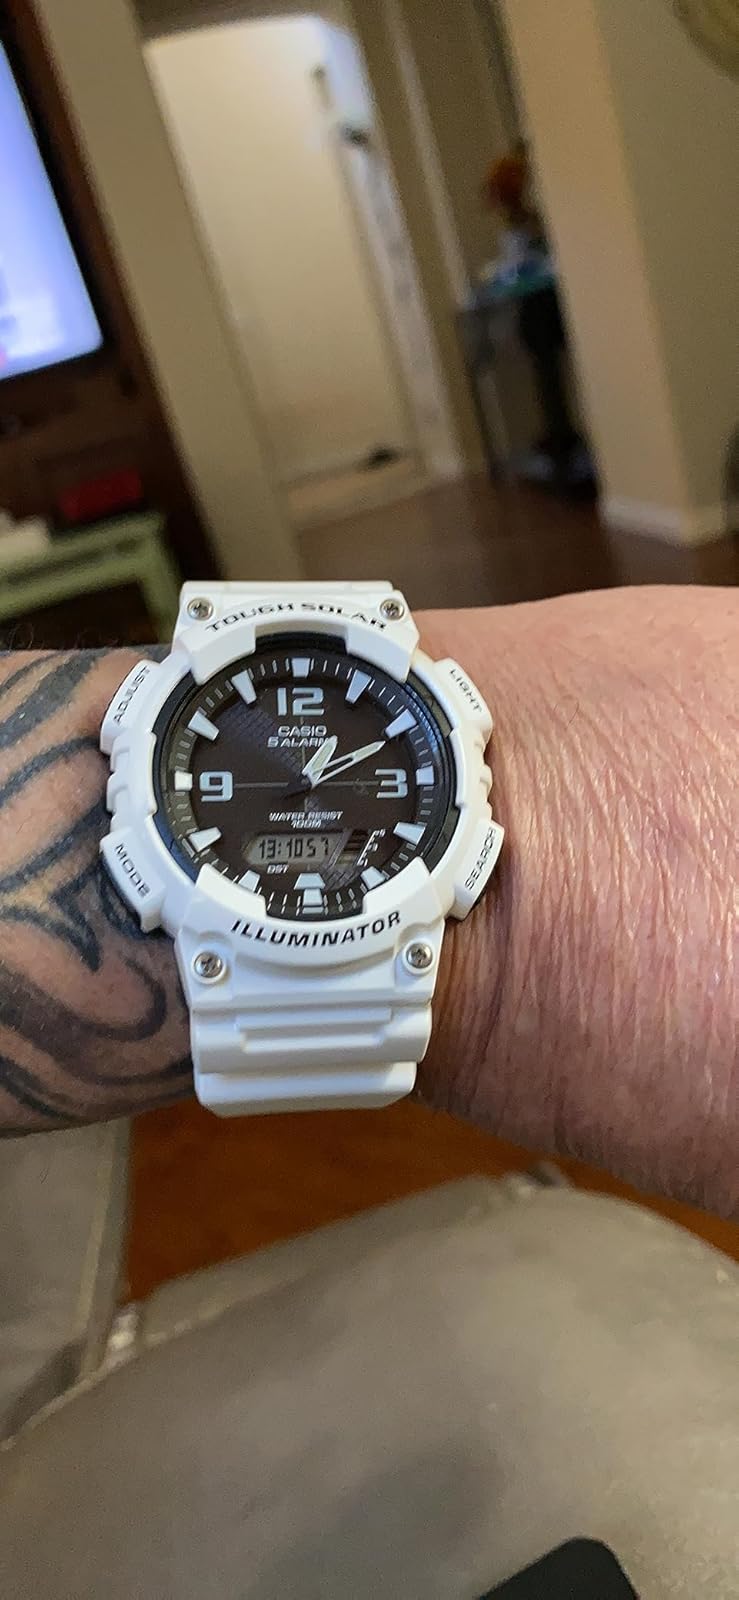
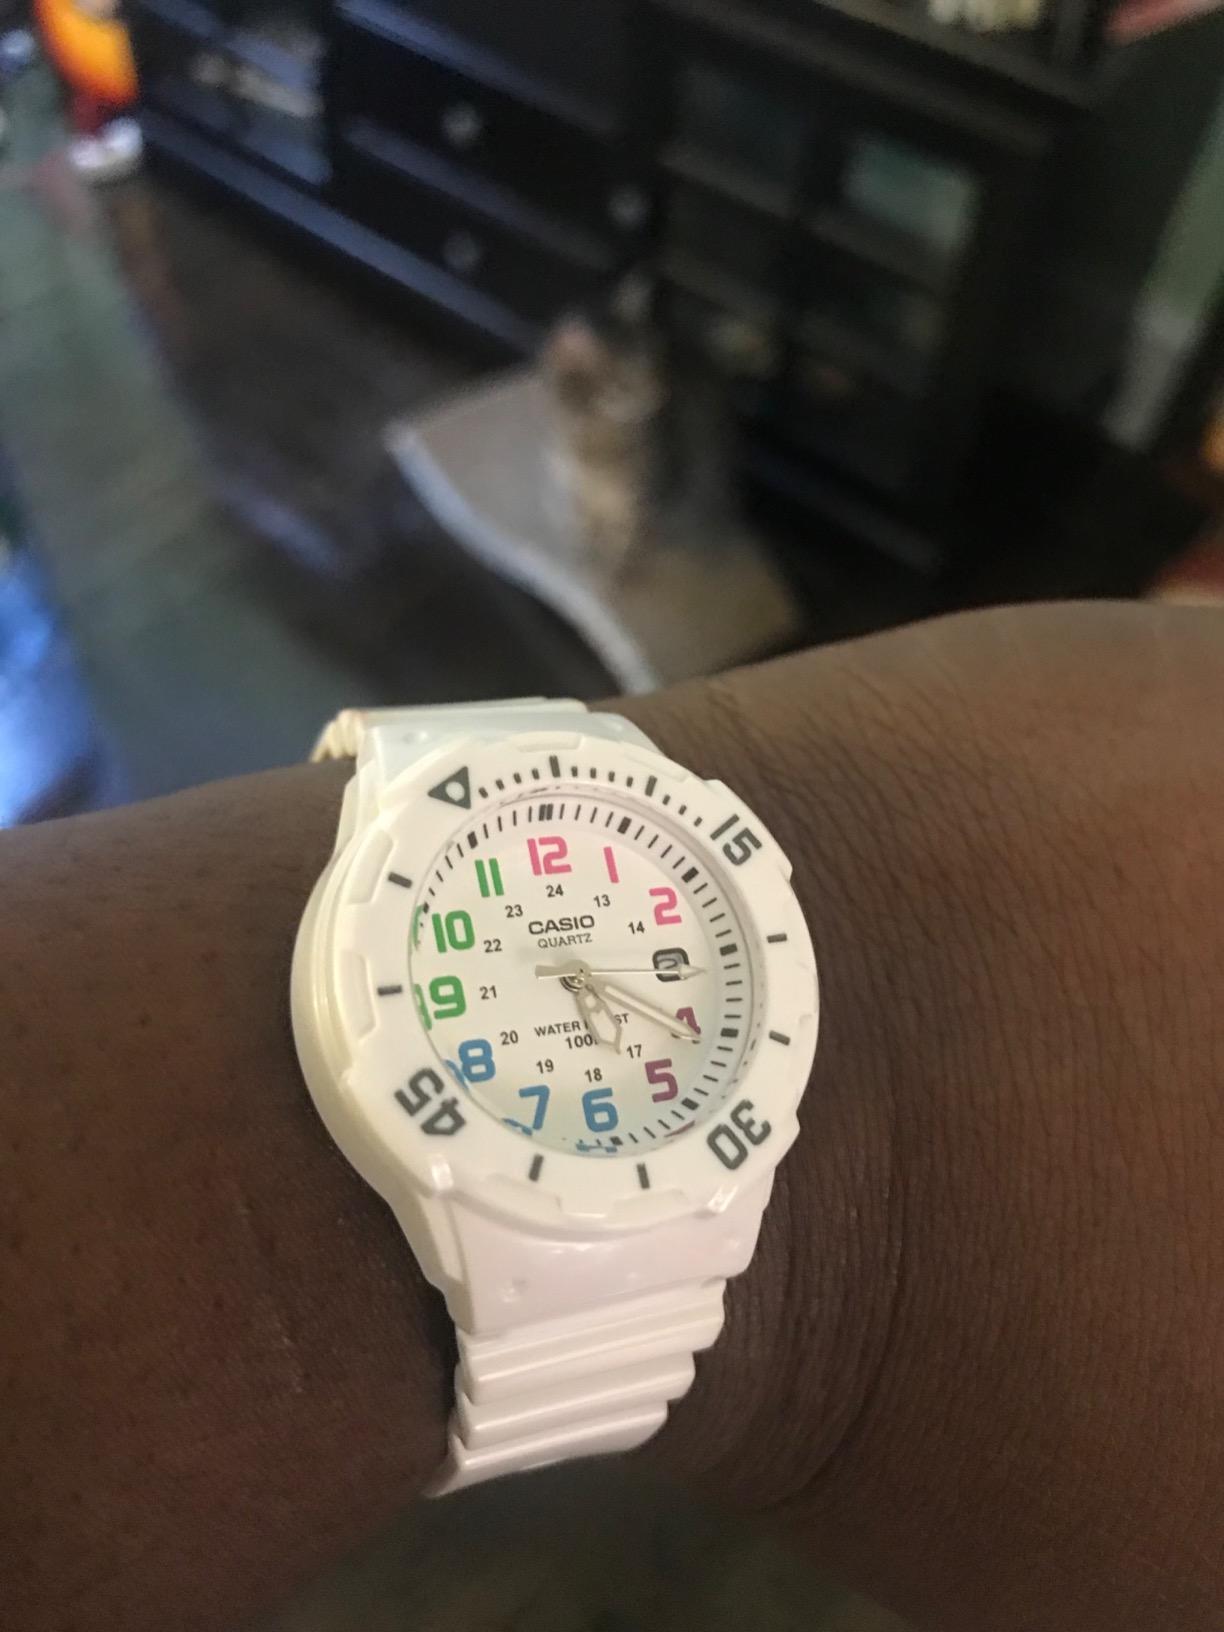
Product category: accessories_watch
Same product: no